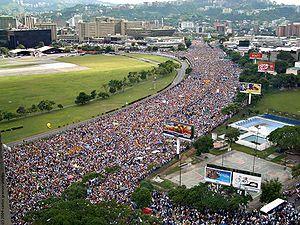
Hugo Rafael Chávez Frías dit Hugo Chávez /ʔyɡo ʃavɛz/, né le 28 juillet 1954 à Sabaneta et mort le 5 mars 2013 à Caracas, est un militaire et homme d'État vénézuélien, président de la République de 1999 à 2013.